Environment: real
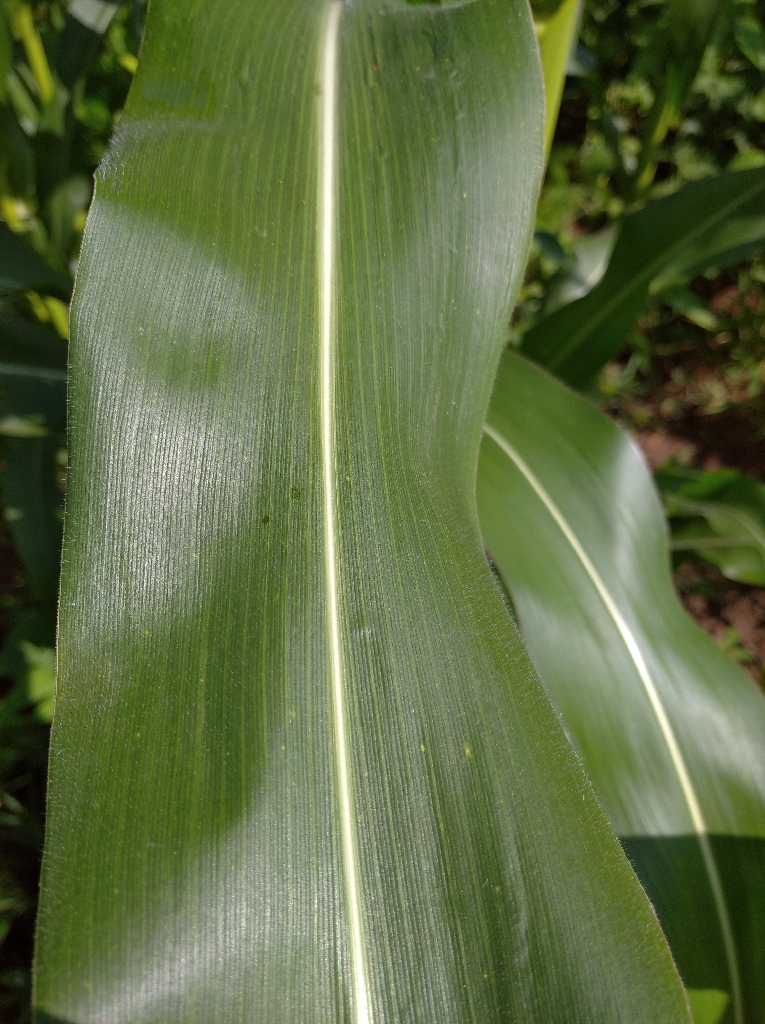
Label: healthy